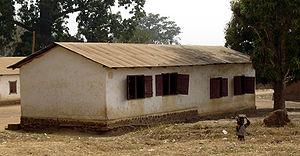
Bankim est une commune du Cameroun située dans la région de l'Adamaoua et le département de Mayo-Banyo. Elle est le chef-lieu de l'arrondissement de Bankim.